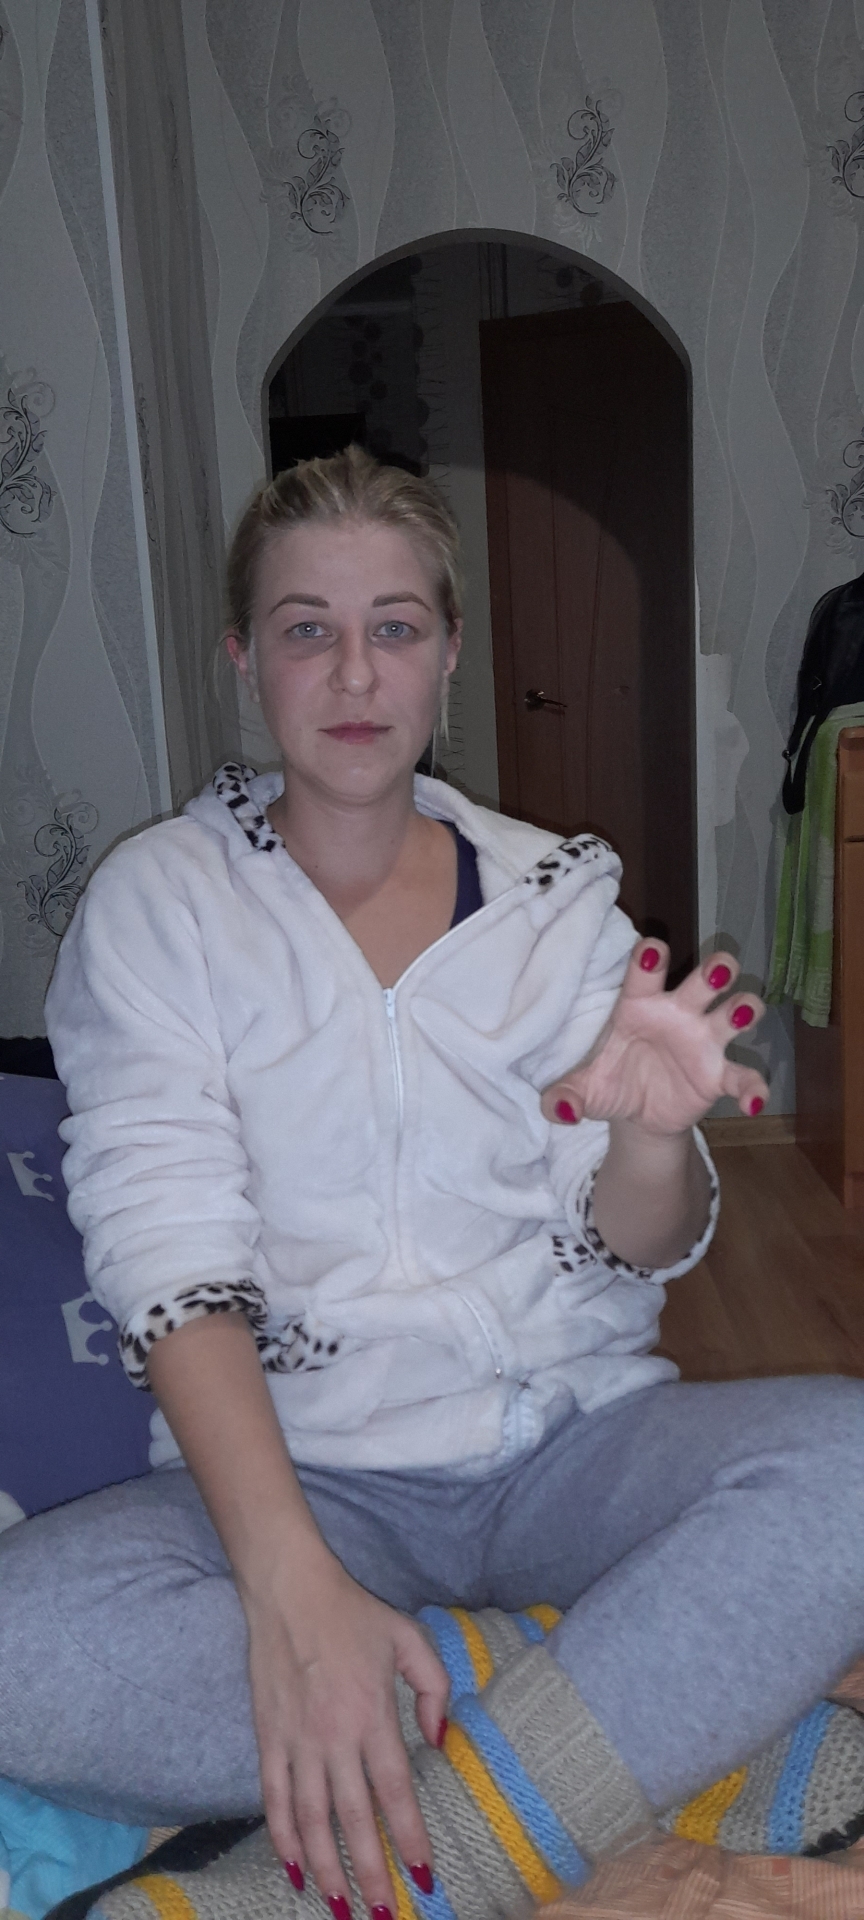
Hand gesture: grabbing